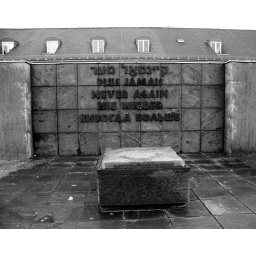
(November 2007) &amp;quot;Never Again&amp;quot;I desaturated all but the tiny red flowers placed in the nooks and crannies of some of the letters.